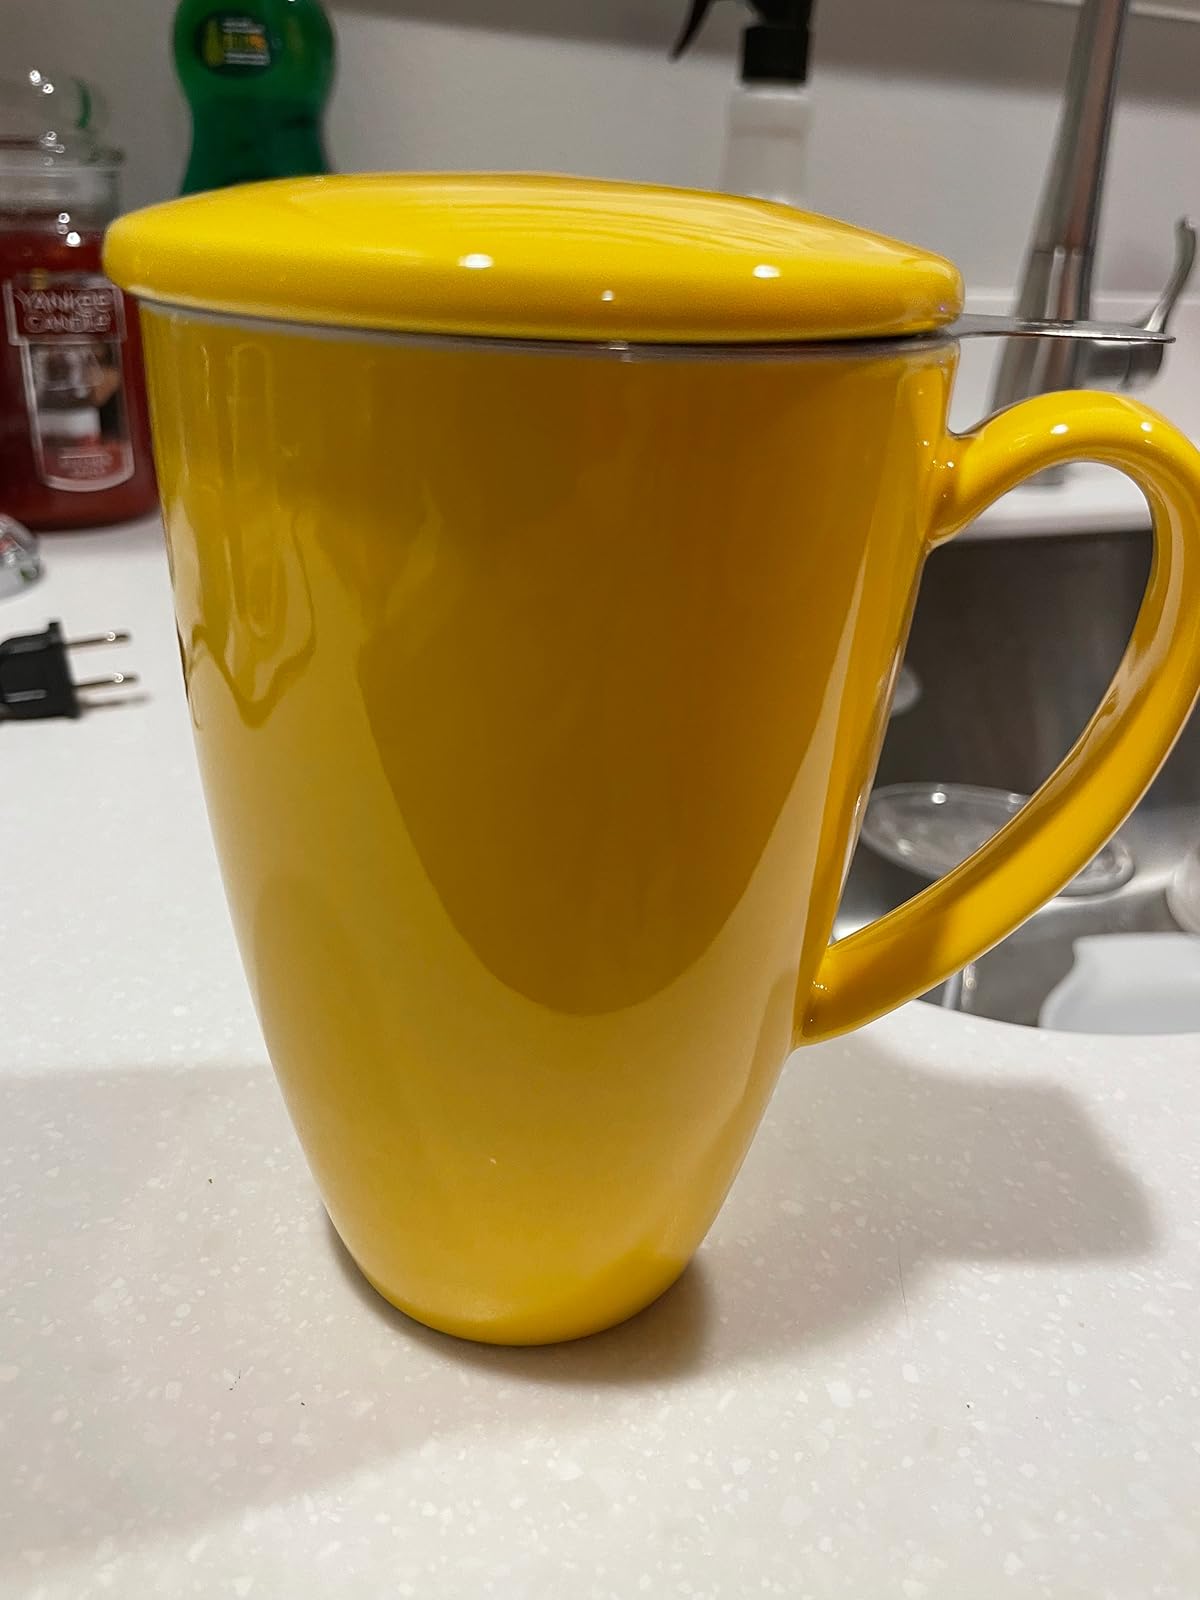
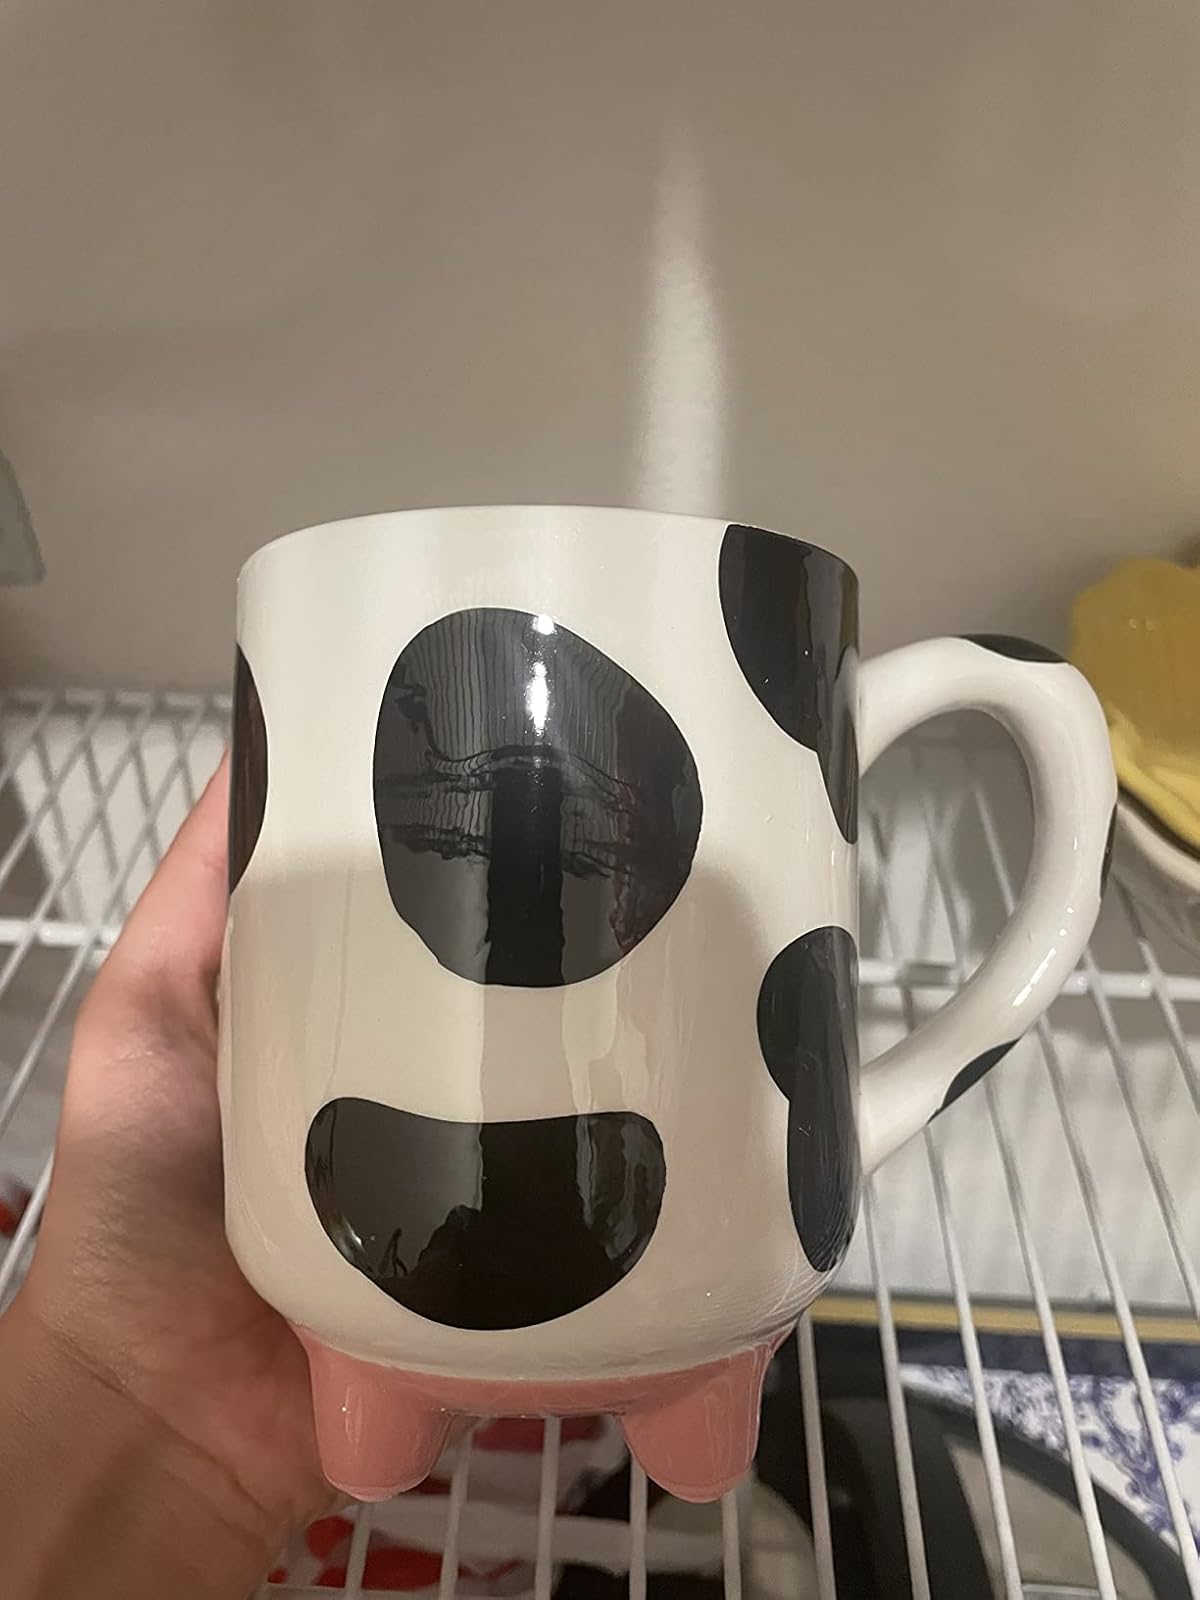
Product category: items_mug
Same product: no